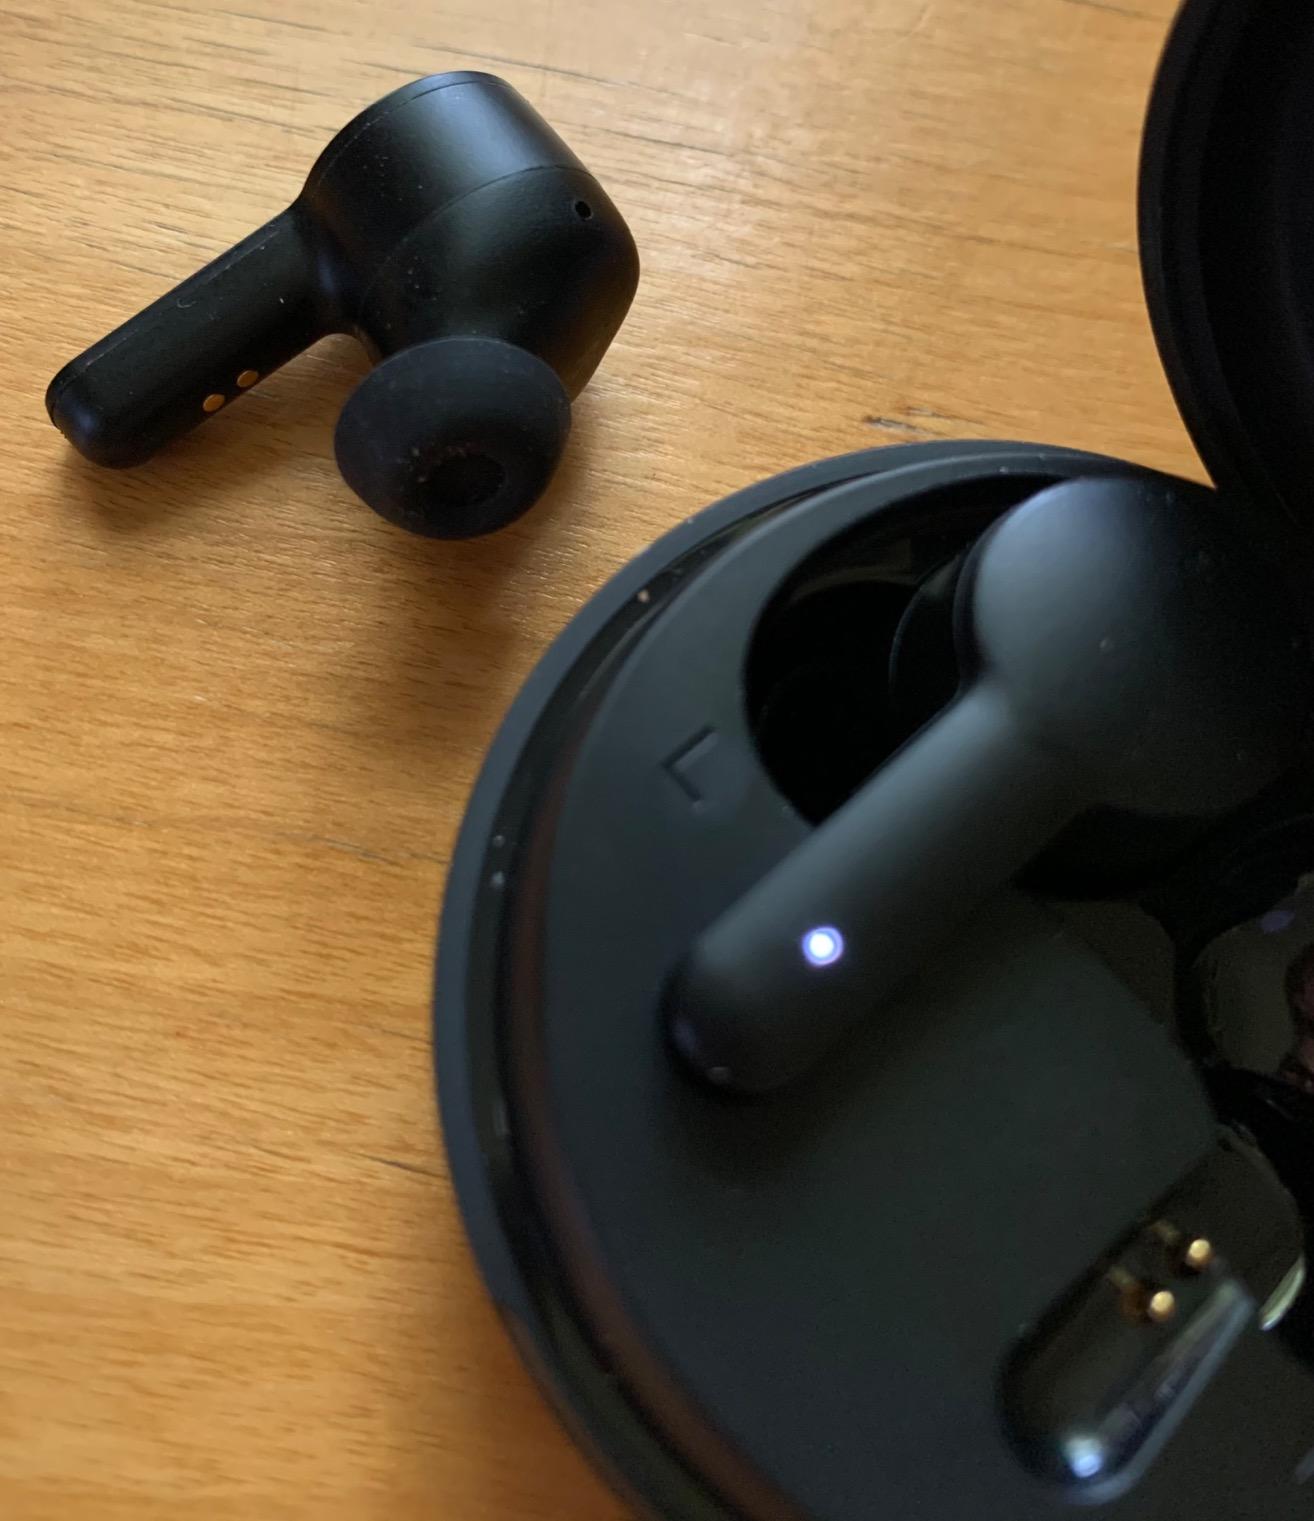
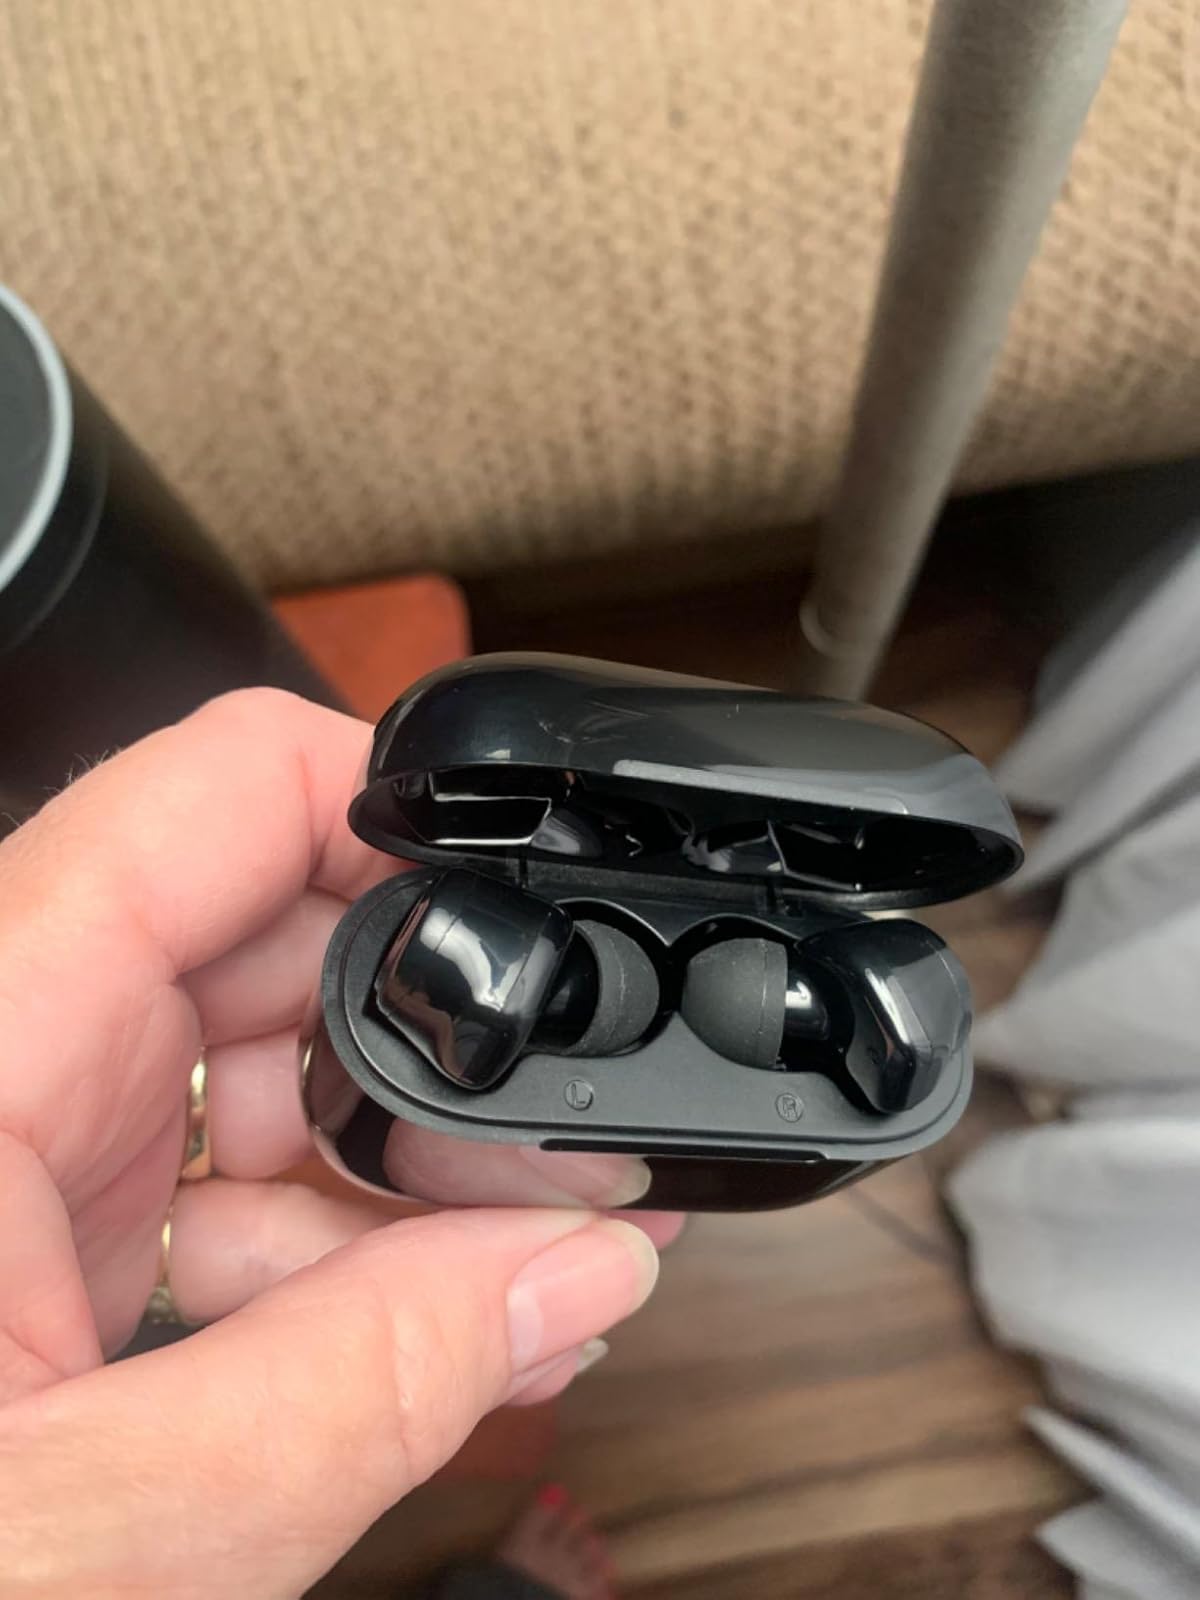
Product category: earbuds
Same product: no